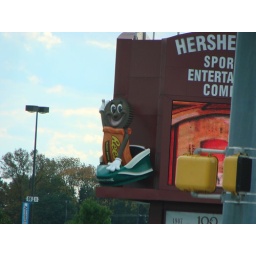
Reese cup in coaster car